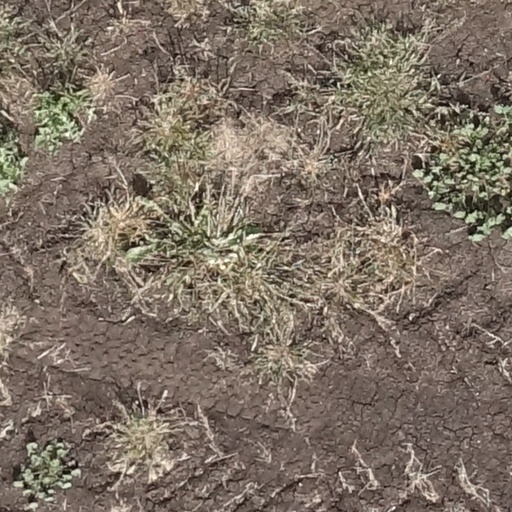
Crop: sorghum